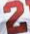
Number: 2